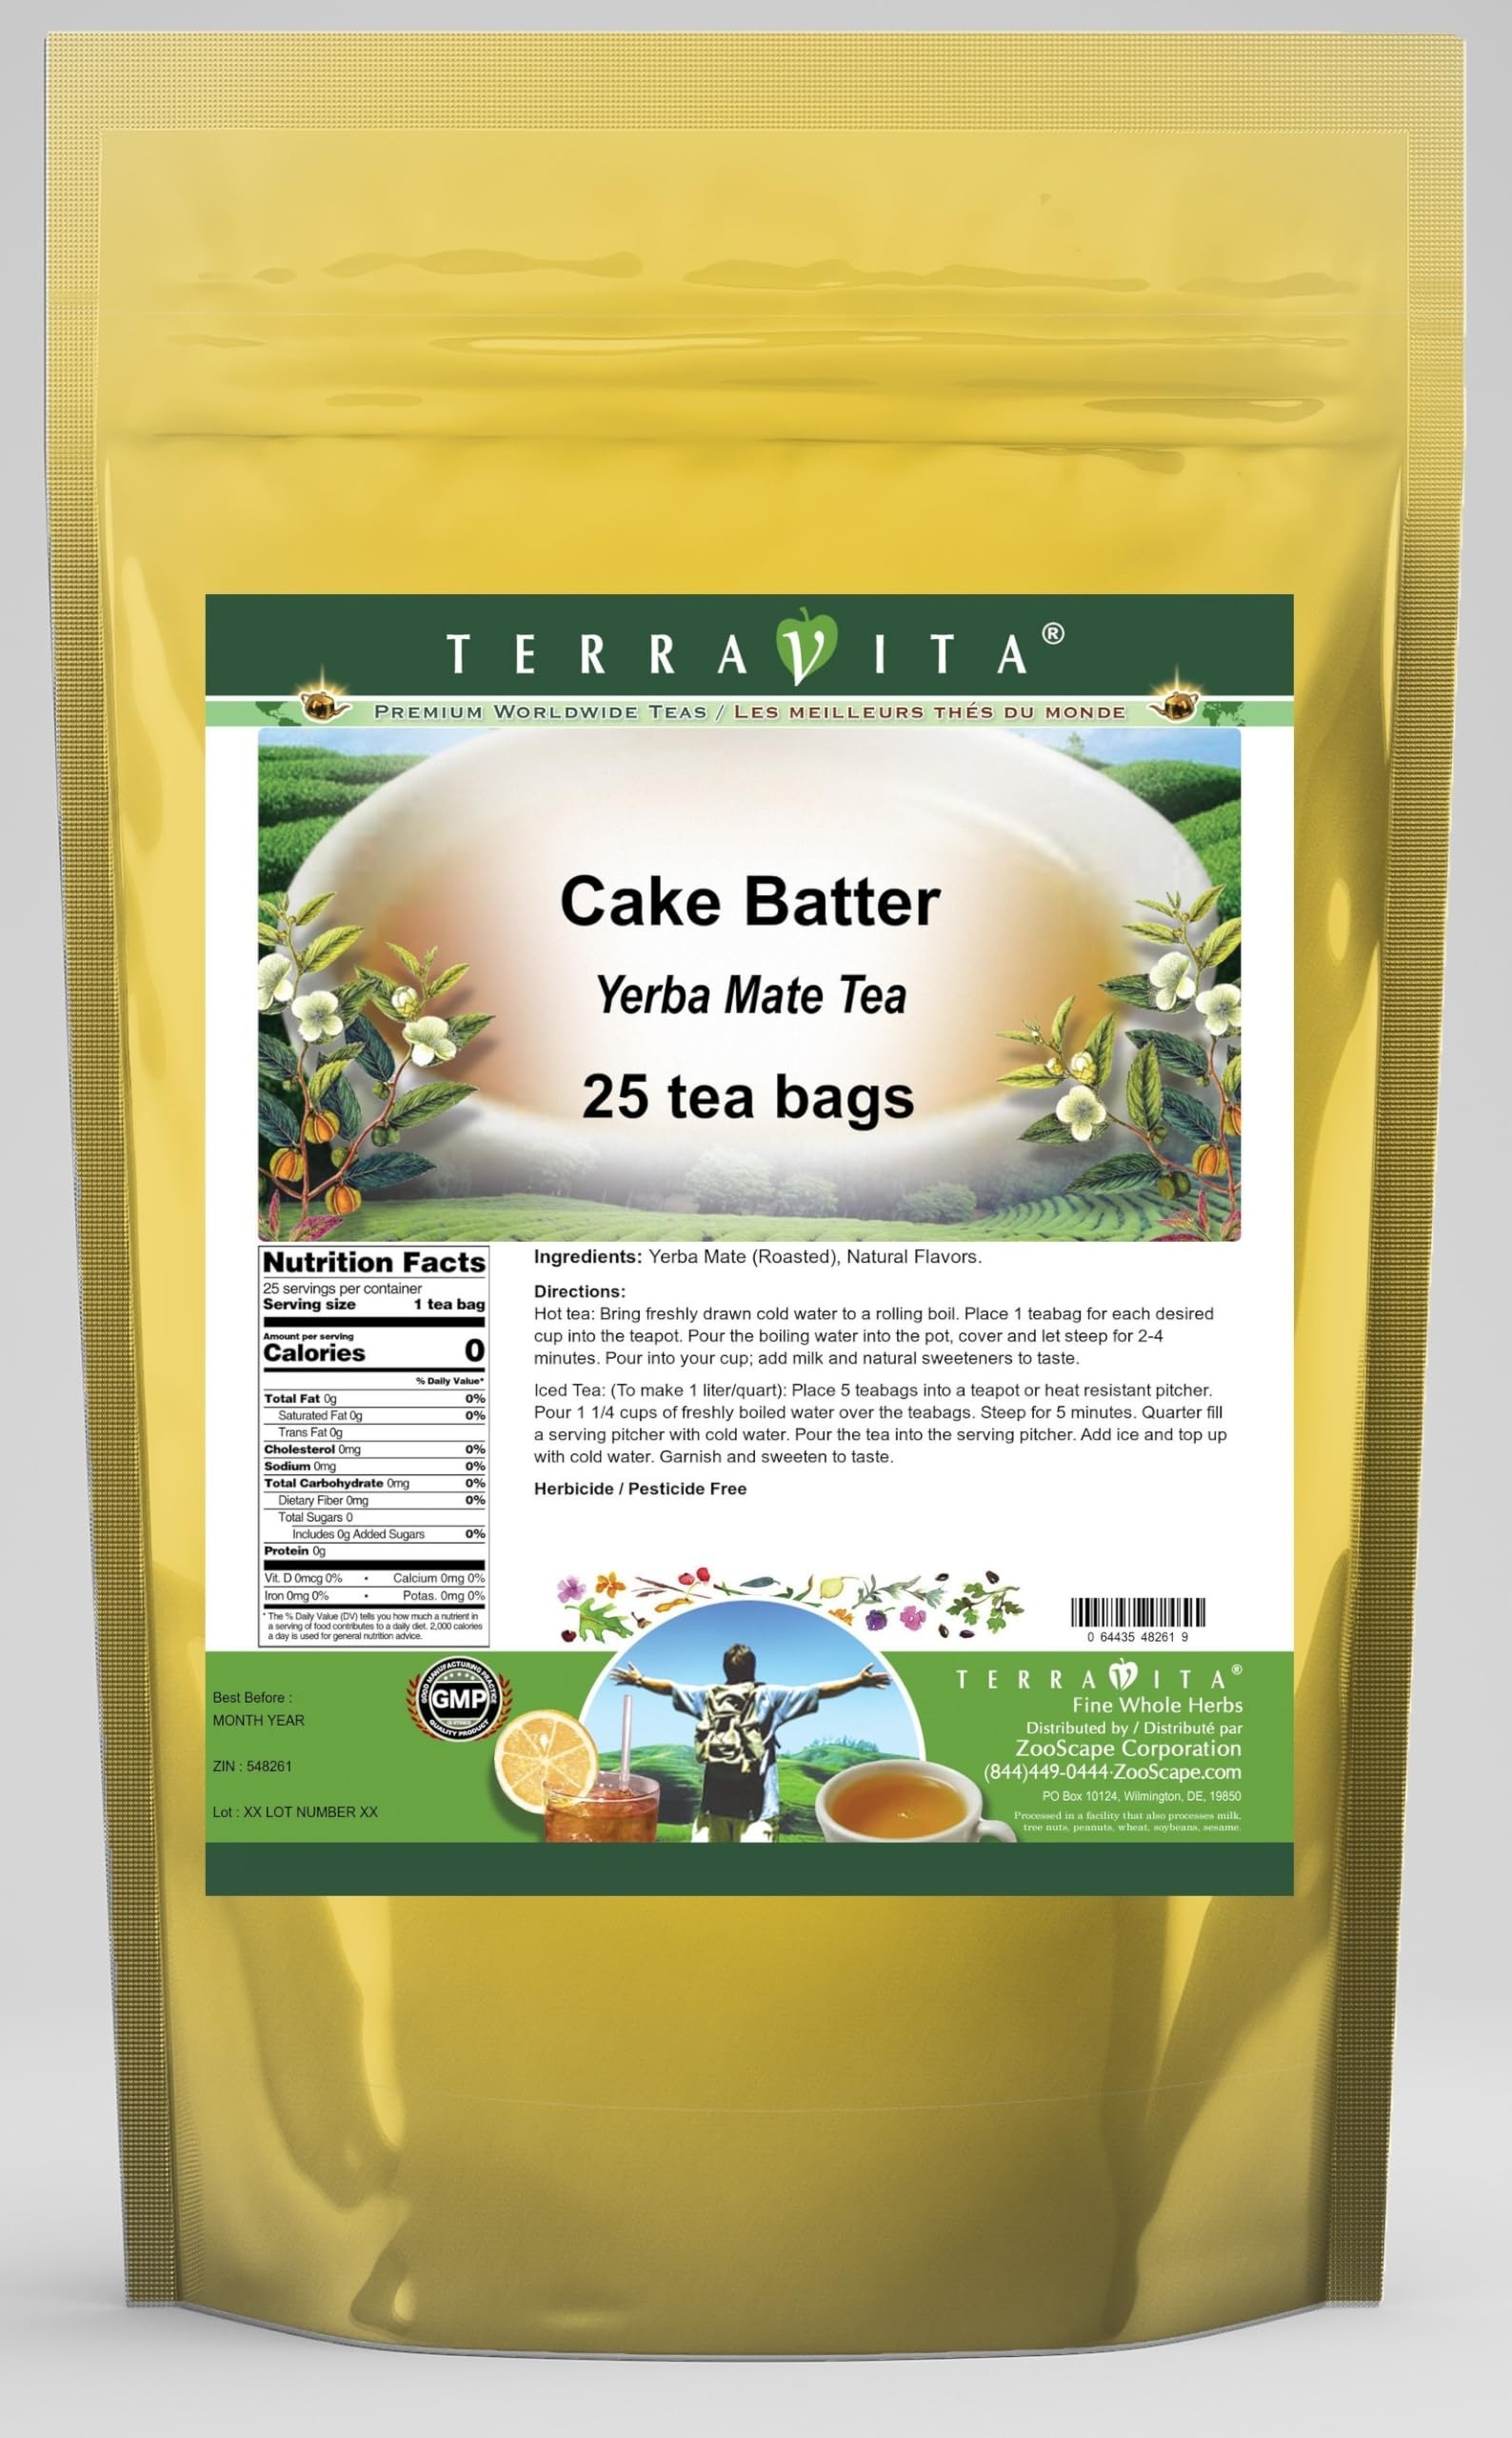
Item Name: Cake Batter Yerba Mate Tea (25 tea bags, ZIN: 548261)
Bullet Point 1: Our Cake Batter Yerba Mate tea is a scrumptuous all-natural flavored Yerba Mate coffee substitute that will refresh you with its terrific taste! You will enjoy the earthy and acidity-free Cake Batter aroma and flavor again and again! - Ingredients: Yerba Mate and Natural Cake Batter Flavor.
Bullet Point 2: No fillers.
Bullet Point 3: Manufacturer: TerraVita
Bullet Point 4: Size: 25 tea bags
Bullet Point 5: Yerba Mate Tea Bags - Packed in a convenient upright pouch!
Product Description: Our Cake Batter Yerba Mate tea is a scrumptuous all-natural flavored Yerba Mate coffee substitute that will refresh you with its terrific taste! You will enjoy the earthy and acidity-free Cake Batter aroma and flavor again and again! - Ingredients: Yerba Mate and Natural Cake Batter Flavor. - Hot tea brewing method: Bring freshly drawn cold water to a rolling boil. Place 1 teabag for each desired cup into the teapot. Pour the boiling water into the pot, cover and let steep for 2-4 minutes. Pour into your cup; add milk and natural sweeteners to taste. - Iced tea brewing method: (To make 1 liter/quart): Place 5 teabags into a teapot or heat resistant pitcher. Pour 1 1/4 cups of freshly boiled water over the teabags. Steep for 5 minutes. Quarter fill a serving pitcher with cold water. Pour the tea into the serving pitcher. Add ice and top up with cold water. Garnish and sweeten to taste. - TerraVita is an exclusive line of premium-quality, natural source products that use only the finest, purest and most potent ingredients found around the world. TerraVita is hallmarked by the highest possible standards of purity, potency, stability and freshness. All of our products are prepared with the highest elements of quality control, from raw materials through the entire manufacturing process, up to and including the moment that the bottles or bags are sealed for freshness and shipped out to you. Our highest possible standards are certified by independent laboratories and backed by our personal guarantee. - TerraVita exists to meet and ensure your family's health and wellness without the harmful effects of chemicals and health products. We strive to make all of our products affordable and reliable and are constantly searching the market to maintain our affordability and to look for
Value: 25.0
Unit: Count

Price: 19.6